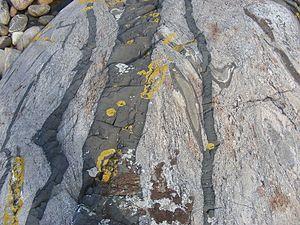
Une migmatite, parfois appelée gneiss granitisé ou anatexite, est une roche métamorphique qui résulte majoritairement d'une anatexie. On la trouve dans des zones de gradient métamorphique moyen à élevé. Les migmatites sont constituées, à l'échelle de l'affleurement, d'un mélange de roches au taux de fusion très variable, depuis le protolithe jusqu'au granite appelé granite d'anatexie. Elles sont typiquement formées de deux rubanements compositionnels que l'on identifie par une pétrographie différente : des plages de couleur claire, assimilées à la partie de la roche ayant fondu et qui constitue le mobilisat ou leucosome ; des plages de couleur sombre, constituant la partie de la roche étant restée solide et qui constitue le restat ou restite.